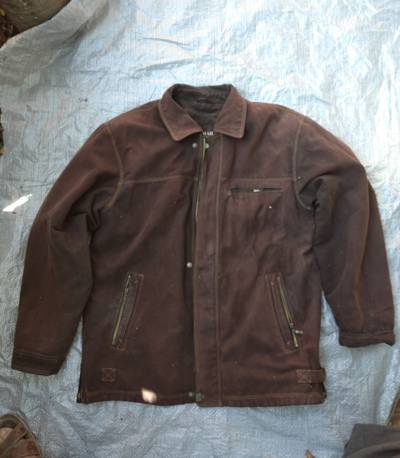
Waste category: clothes